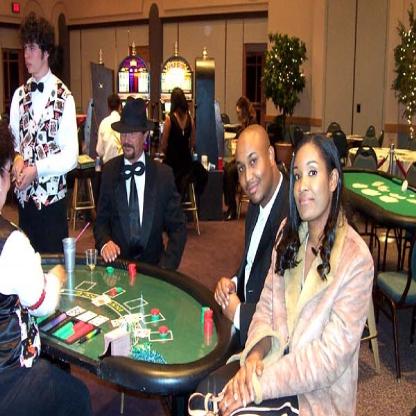
Scene: Indoor